History of public health in the United Kingdom

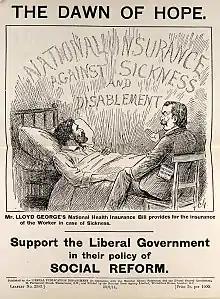
The Liberal Party under David Lloyd George (right) boasts of passing the National Insurance Act 1911.

In Britain, the National Insurance Act 1911 included national social health insurance for medical care for sick, injured or disabled workers. When it went into effect in 1913 it covered one-third of the population—employed working class wage earners. In 1913, it covered 13 million workers using 15,000 doctors. Doctors were paid £.4.3 million. Coverage expanded somewhat steadily and by 1938 it reached 19 million workers; its 19,000 doctors were paid £9.2 million. Only active blue collar workers were covered, and not their families. Income of participating doctors went up steadily until they did almost as well as barristers.